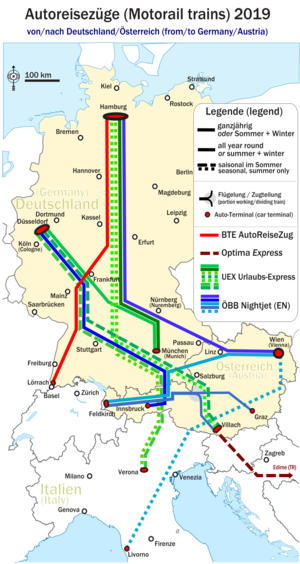
Biltog / Europæiske biltog
Biltog i Tyskland og Østrig
Biltog er tog, der transporterer biler og andre køretøjer. Tog til transport af nyproducerede biler betragtes dog som godstog. Biltog kan groft sagt opdeles i tre typer: